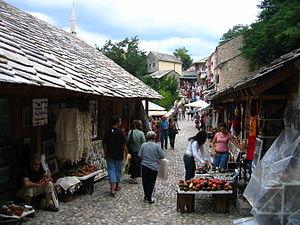
Mostar est une ville de Bosnie-Herzégovine située dans le canton d'Herzégovine-Neretva et dans la fédération de Bosnie-et-Herzégovine. Selon les premiers résultats du recensement bosnien de 2013, la ville intra muros compte 65 286 habitants et sa zone métropolitaine, appelée Grad Mostar, 113 169.
La čaršija de Kujundžiluk est située en Bosnie-Herzégovine, dans la ville de Mostar et sur le territoire de la Ville de Mostar. Cet ensemble urbanistique, qui remonte à la période ottomane, est inscrit sur la liste provisoire des monuments nationaux de Bosnie-Herzégovine.
Cet article recense les monuments nationaux situés sur le territoire de la Ville de Mostar en Bosnie-Herzégovine et dans la Fédération de Bosnie-et-Herzégovine. La liste établie par la Commission pour la protection des monuments nationaux compte 42 monuments nationaux inscrits sur la liste principale et 24 monuments inscrits sur une liste provisoire.